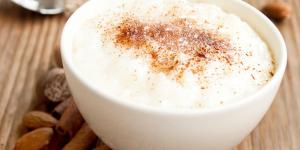
arroz de tres leches